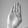
ASL letter: B